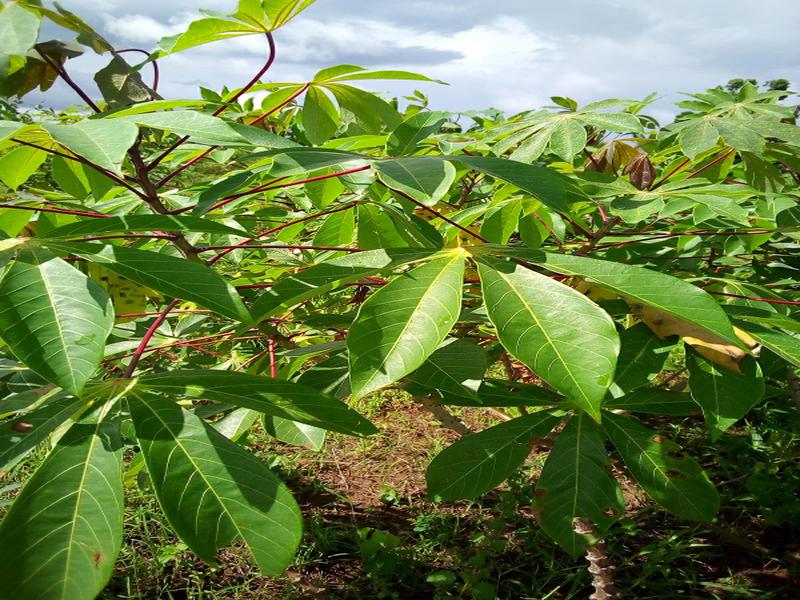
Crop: cassava
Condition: healthy